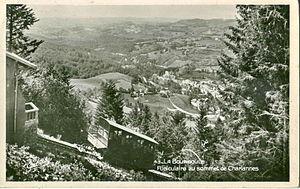
Carte postale ancienne éditée par G d'O, n°43
Le Funiculaire de la Bourboule a fonctionné dans cette ville entre 1902 et 1958. La construction était due à l'initiative de Jean Claret, ingénieur et entrepreneur Lyonnais.